4th North Midland Brigade, Royal Field Artillery

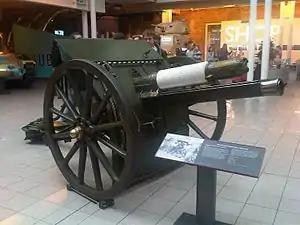
18-pounder preserved at the Imperial War Museum.

Preparations were under way for the 46th and 56th (1st London) Divisions to carry out an Attack on the Gommecourt Salient as a diversion from the main offensive further south. 46th Division would attack from the north west, converging with 56th from the south west. On 18 June, 46th Divisional artillery was allocated its tasks for wire-cutting and registration of targets ahead of the attack. It was divided into two groups: CCXXXIII Bde was grouped with CCXXX Bde on the right under the latter's CO, while Lt-Col Gisborne was Right Group's liaison officer at 137th (Staffordshire) Brigade, which was to make the division's right attack towards Gommecourt Wood. Right Group had its batteries dug in west and south west of Gommecourt with a concentration of three batteries around Chateau de la Haye and three others scattered around Sailly-au-Bois and Foncquevillers intermixed with 56th Division's batteries. C/CCXXXIII Battery at the end was lined up with Left Group's guns just west of Foncquevillers. Right Group's responsibility was the German line from the westernmost tip of Gommecourt Park to a point just north of the Gommecourt–Foncquevillers road.